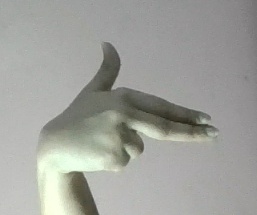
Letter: ghain